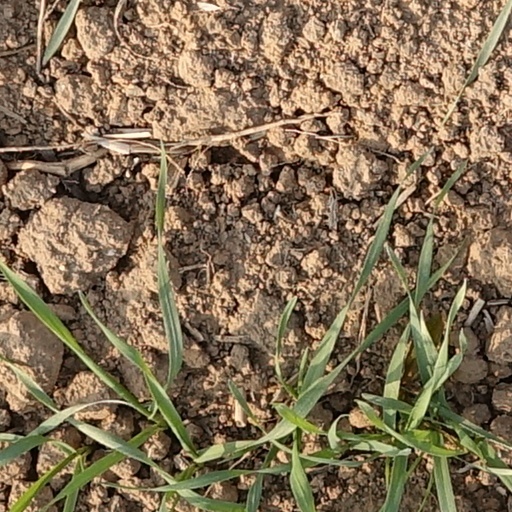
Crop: wheat